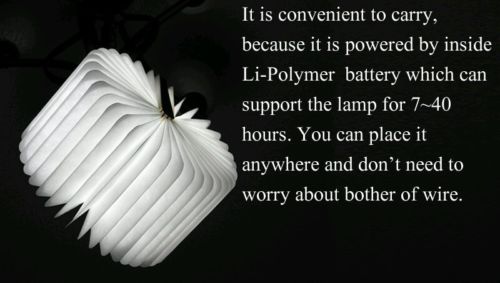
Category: lamp